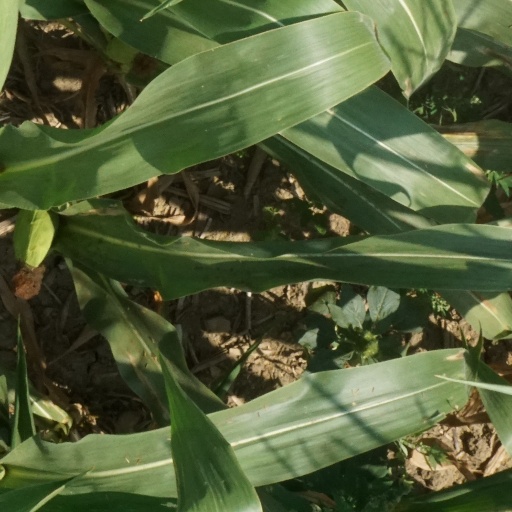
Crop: maize; corn